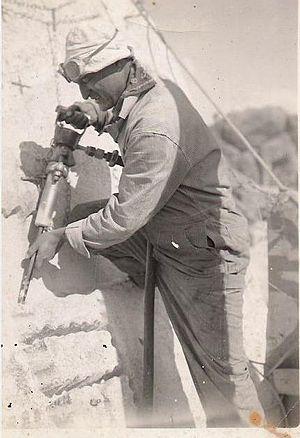
Luigi Del Bianco, sculpteur en chef du Mémorial national du Mont Rusdhmore, en plein travail sur la tête de George Washington.